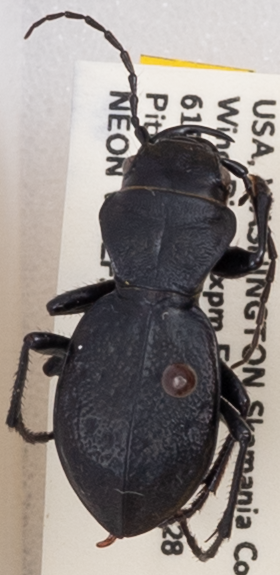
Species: Omus dejeanii
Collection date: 2019-07-16
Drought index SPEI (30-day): -0.138
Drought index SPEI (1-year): -1.834
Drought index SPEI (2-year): -2.09